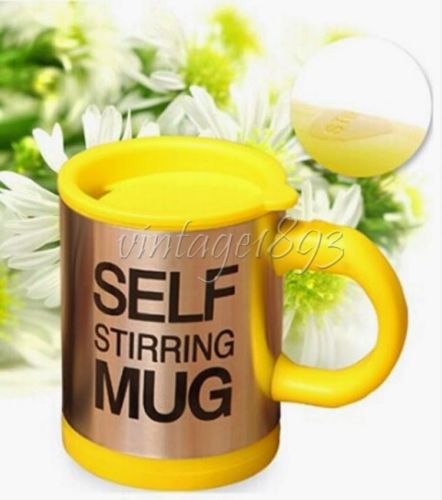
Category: mug